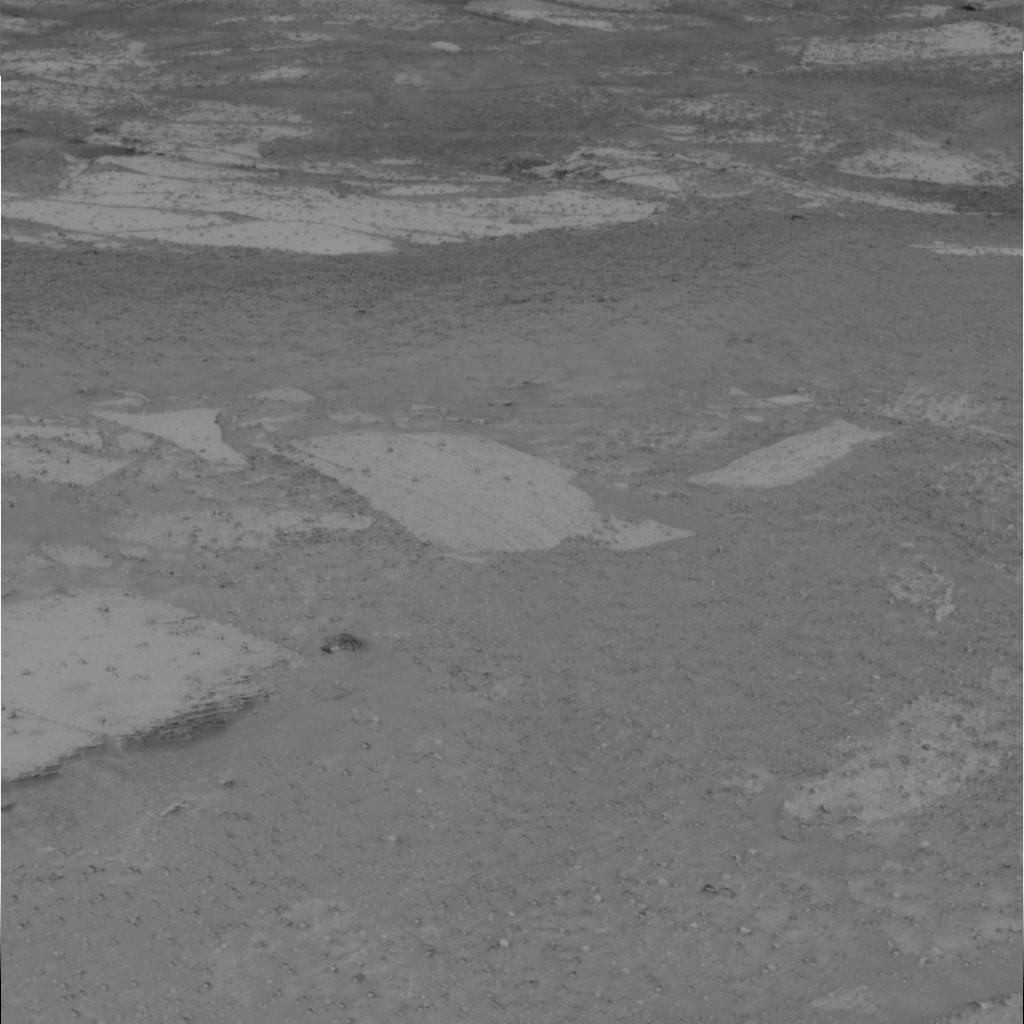
Surface features visible: Rock Outcrops, Clasts, Rock (Linear Features), Spherules, Nearby Surface